Forty-second Amendment of the Constitution of India

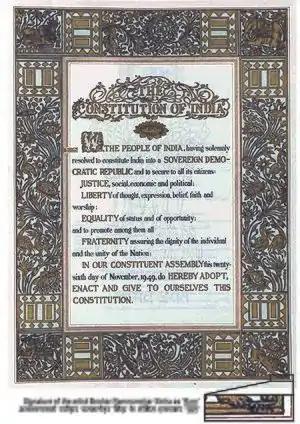
The original text of the Preamble before the 42nd Amendment

The 42nd Amendment changed the description of India from a "sovereign democratic republic" to a "sovereign, socialist secular democratic republic", and also changed the words "unity of the nation" to "unity and integrity of the nation".